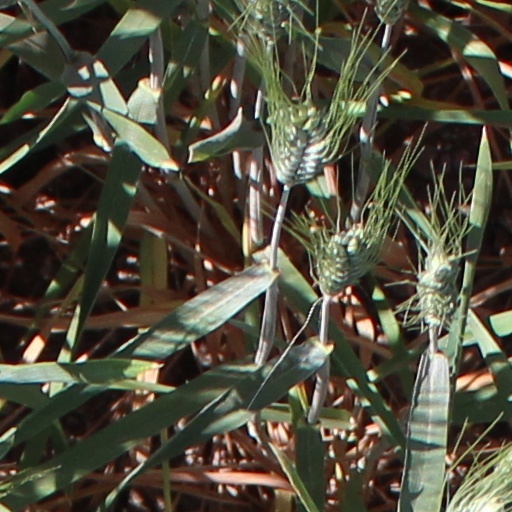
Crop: wheat